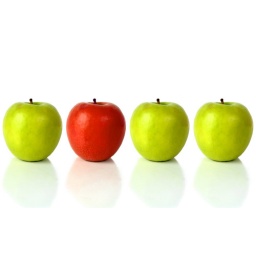
green apple with the red one standing out from the crowd - over a white background with reflection